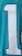
Number: 1